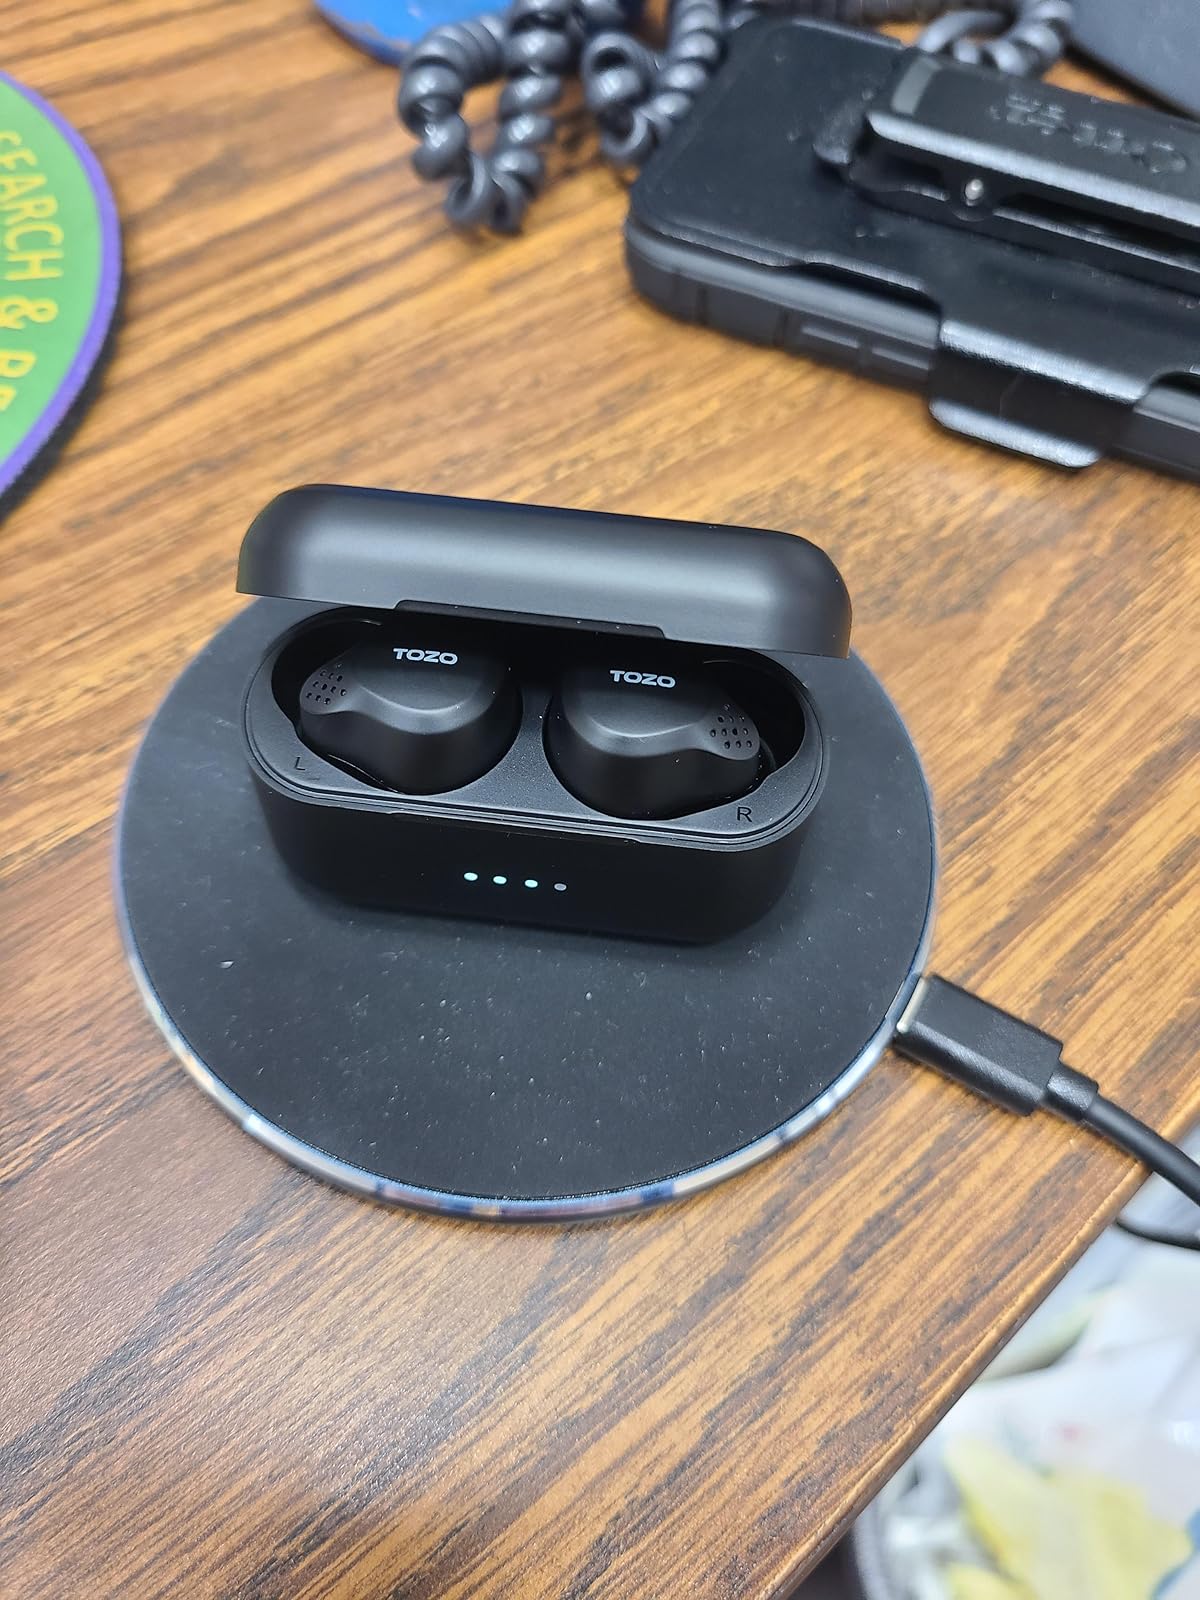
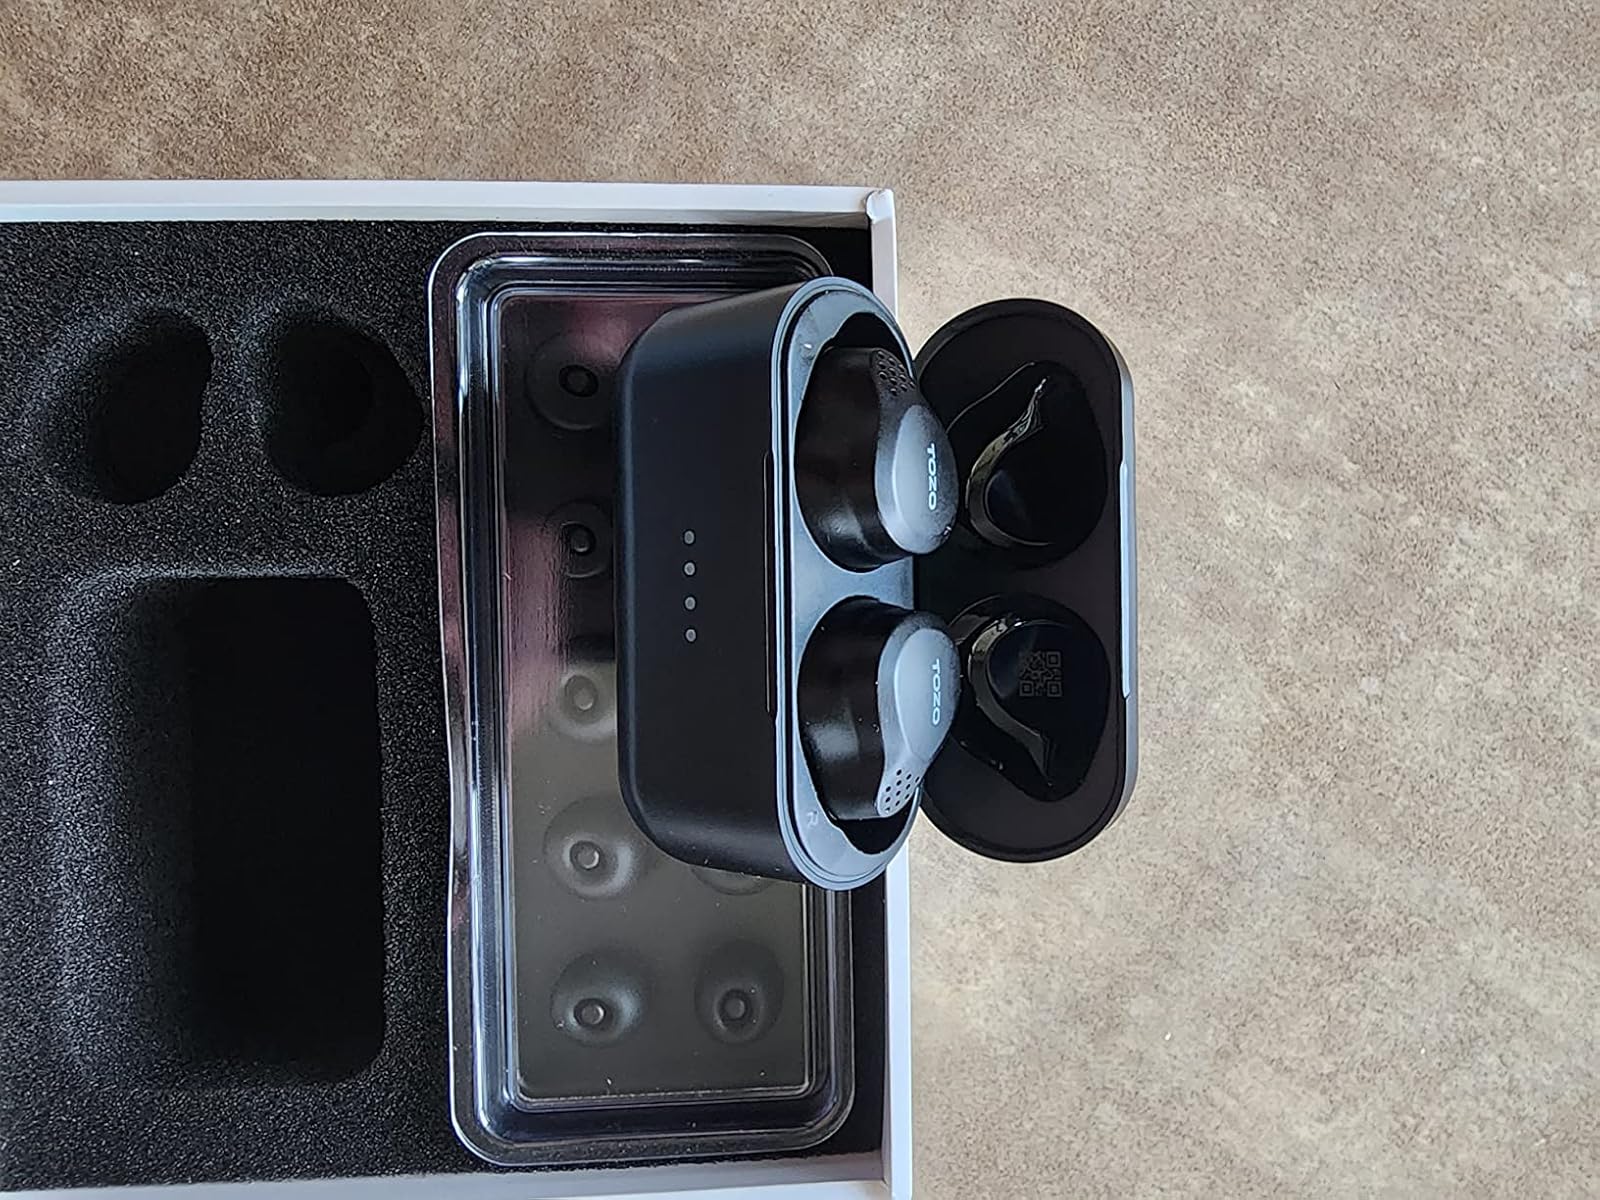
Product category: earbuds
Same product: yes